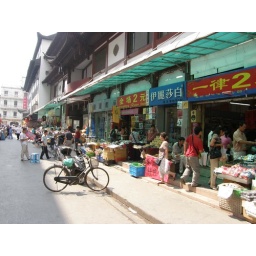
The sign says &quot;everything for 2 Yuan&quot; - a &quot;Dollar store&quot; market in Shanghai!